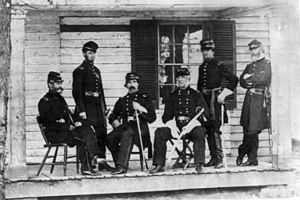
James Samuel Wadsworth est un major général de l'Union. Il est enterré à Geneseo, État de New York.